William Clark (bishop)

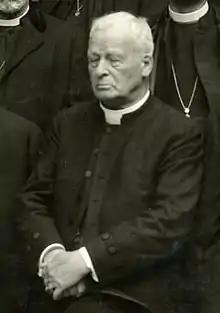
The Right Reverend William Clark in 1924

William Reid Clark was a Canadian Anglican bishop in the first decades of the 20th century.